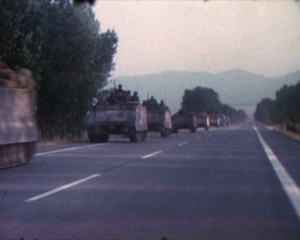
1974 est une année commune commençant un mardi.